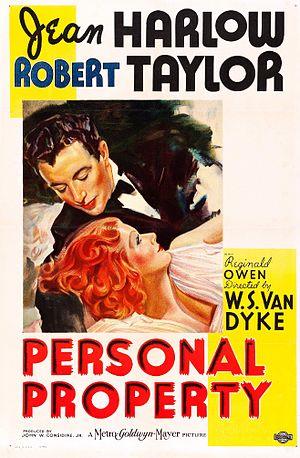
W. S. Van Dyke ou Woodbridge Strong Van Dyke II est un réalisateur américain, né le 21 mars 1889 à San Diego, en Californie, et mort par suicide le 5 février 1943 à Brentwood, en Californie. Il est parfois surnommé « One shoot Woody », littéralement « Woody-une-seule-prise ».
W. S. Van Dyke ou Woodbridge Strong Van Dyke II est un réalisateur américain, né le 21 mars 1889 à San Diego, en Californie, et mort par suicide le 5 février 1943 à Brentwood, en Californie. Il est parfois surnommé « One shoot Woody », littéralement « Woody-une-seule-prise ».
Valet de cœur est un film américain réalisé par W. S. Van Dyke, sorti en 1937.